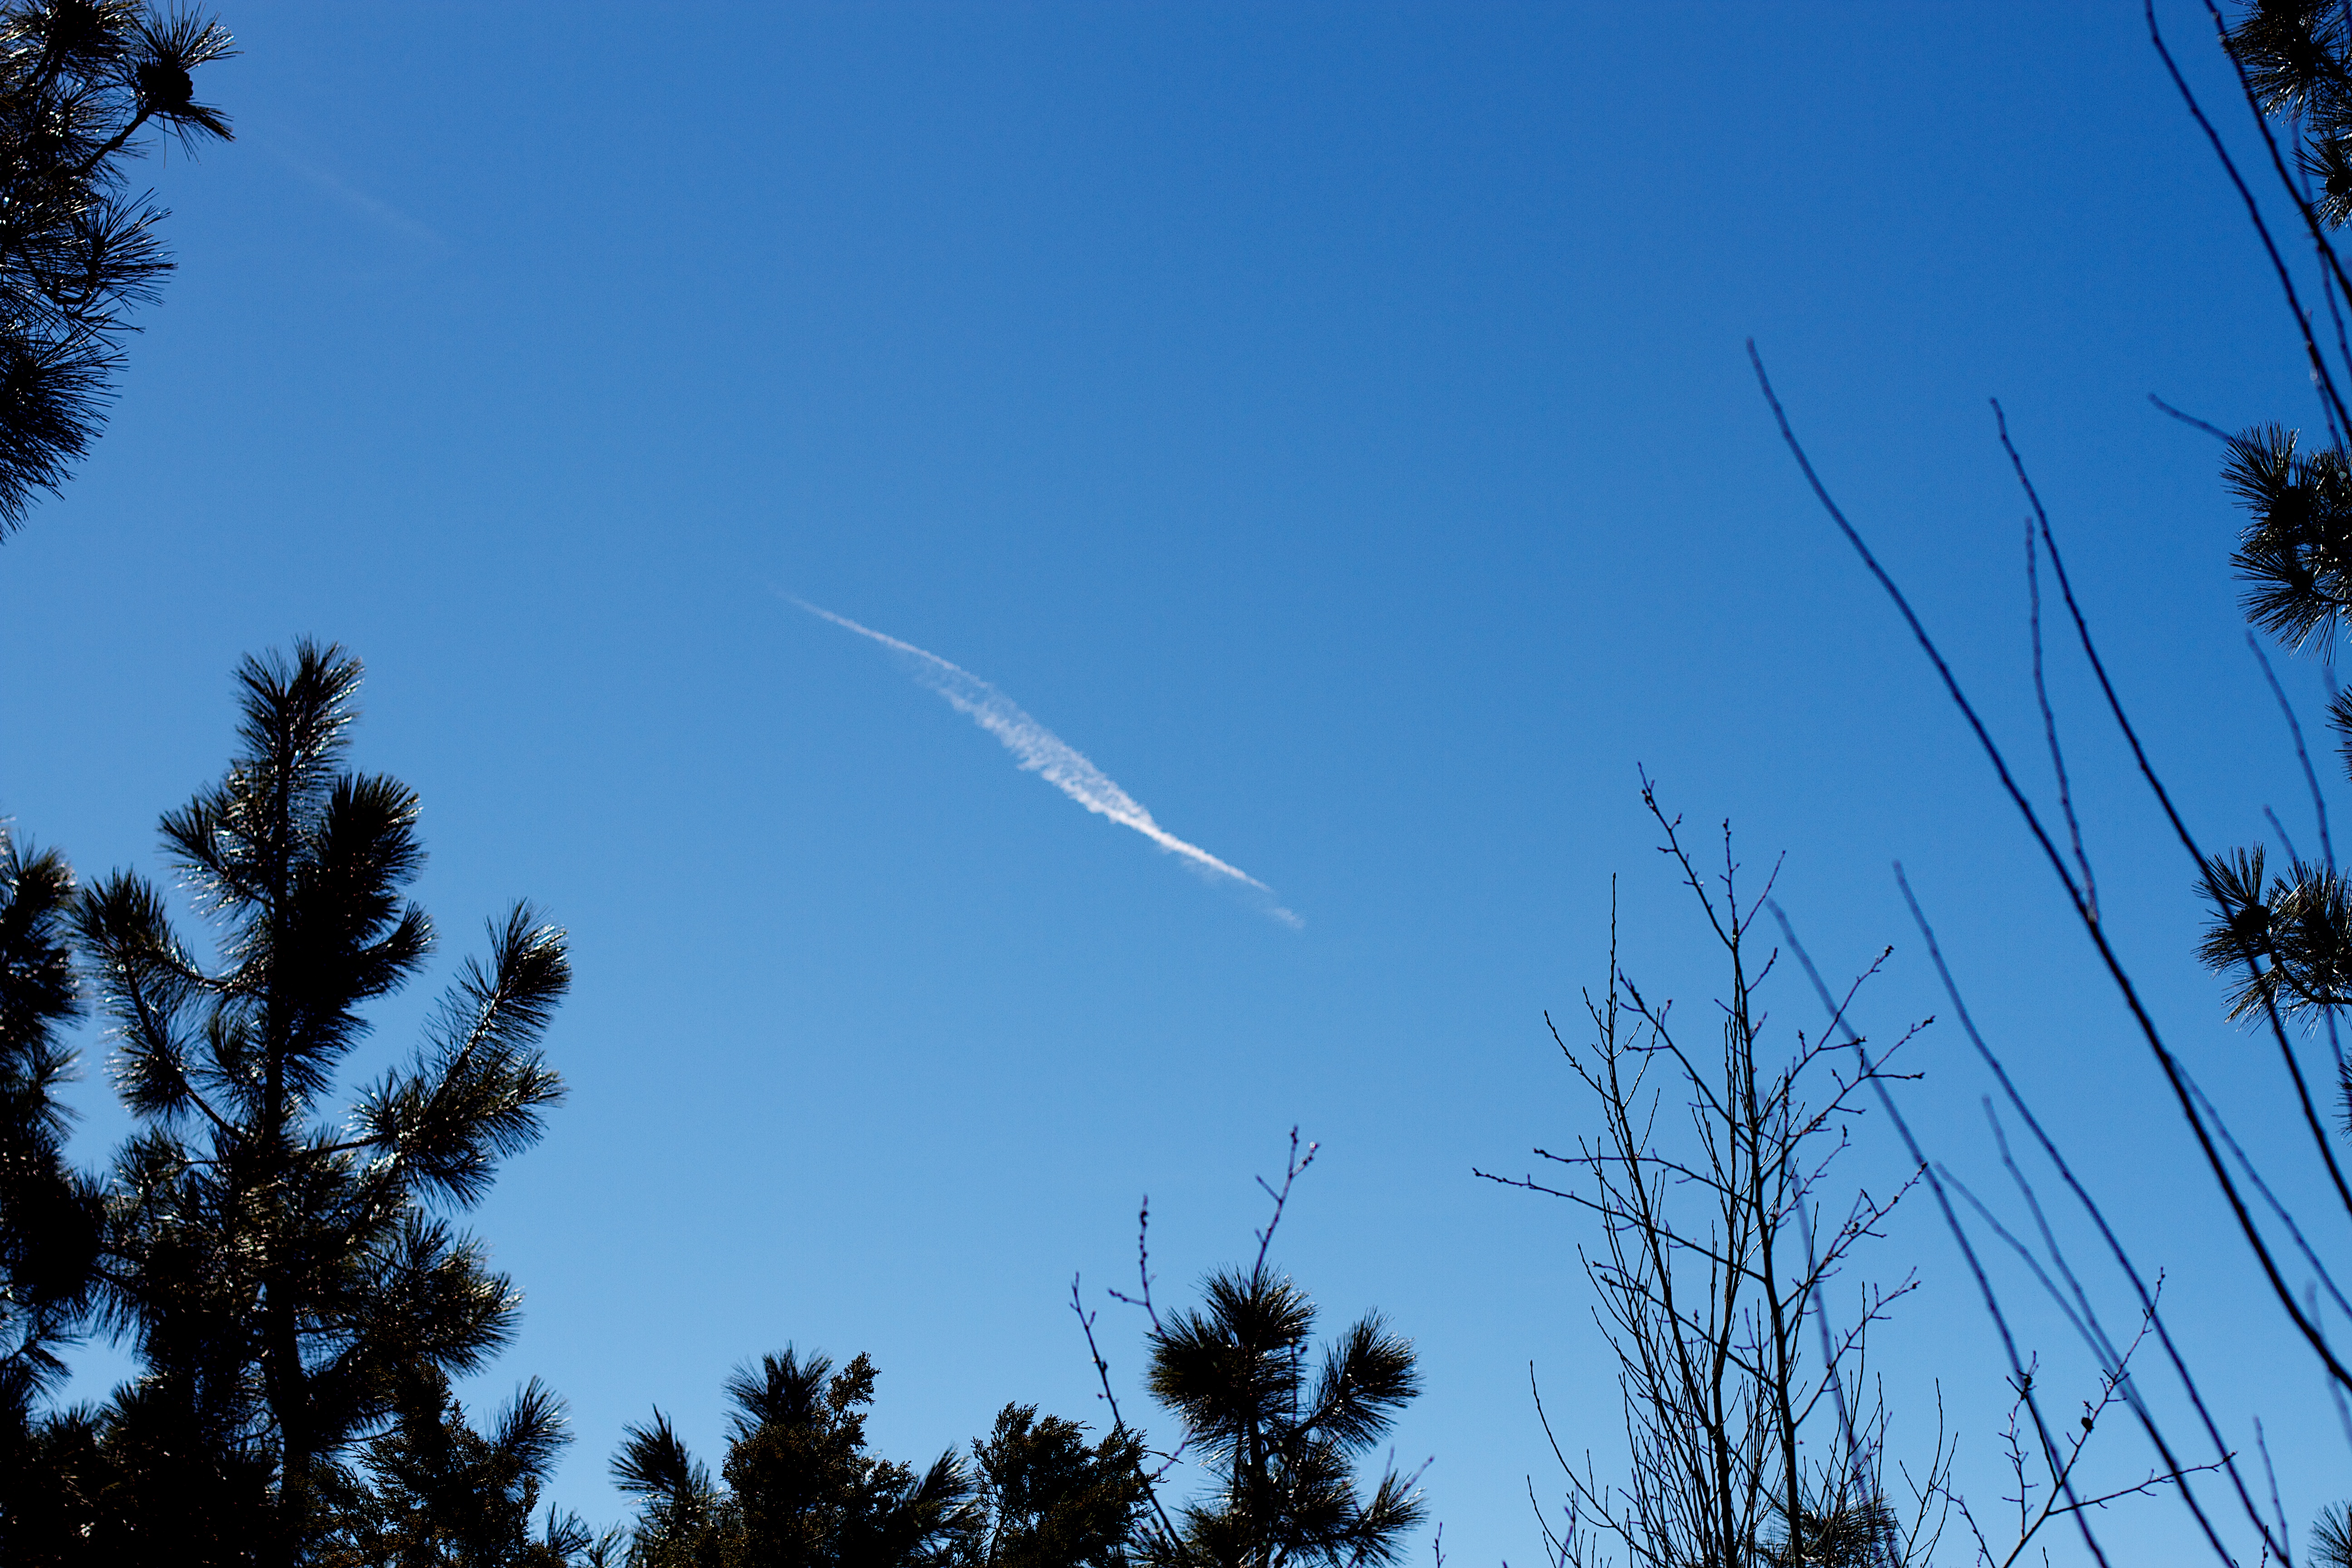
tree, nature, branch, cloud, sky, wind, blue, atmosphere of earth, woody plant